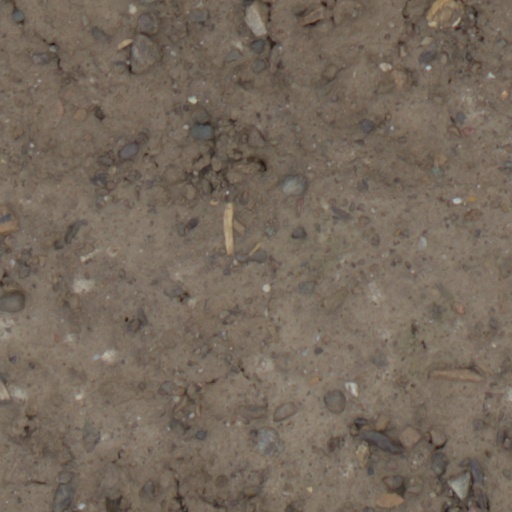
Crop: wheat